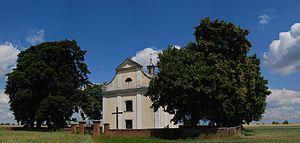
Eglise à Żelechów, Pologne.